Hebereke

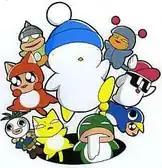
Hebereke's cast of chacters, clockwise top-left: Unyon, Hebe, Utsujin, Sukezaemon, Pen-Chan, Jennifer, Muu-neko, Kabuo, and O-Chan.

The series sports characters and graphics that are typically Japanese cuteness in design, done in the style of "Bomberman", "The New Zealand Story", and particularly "Hello Kitty".